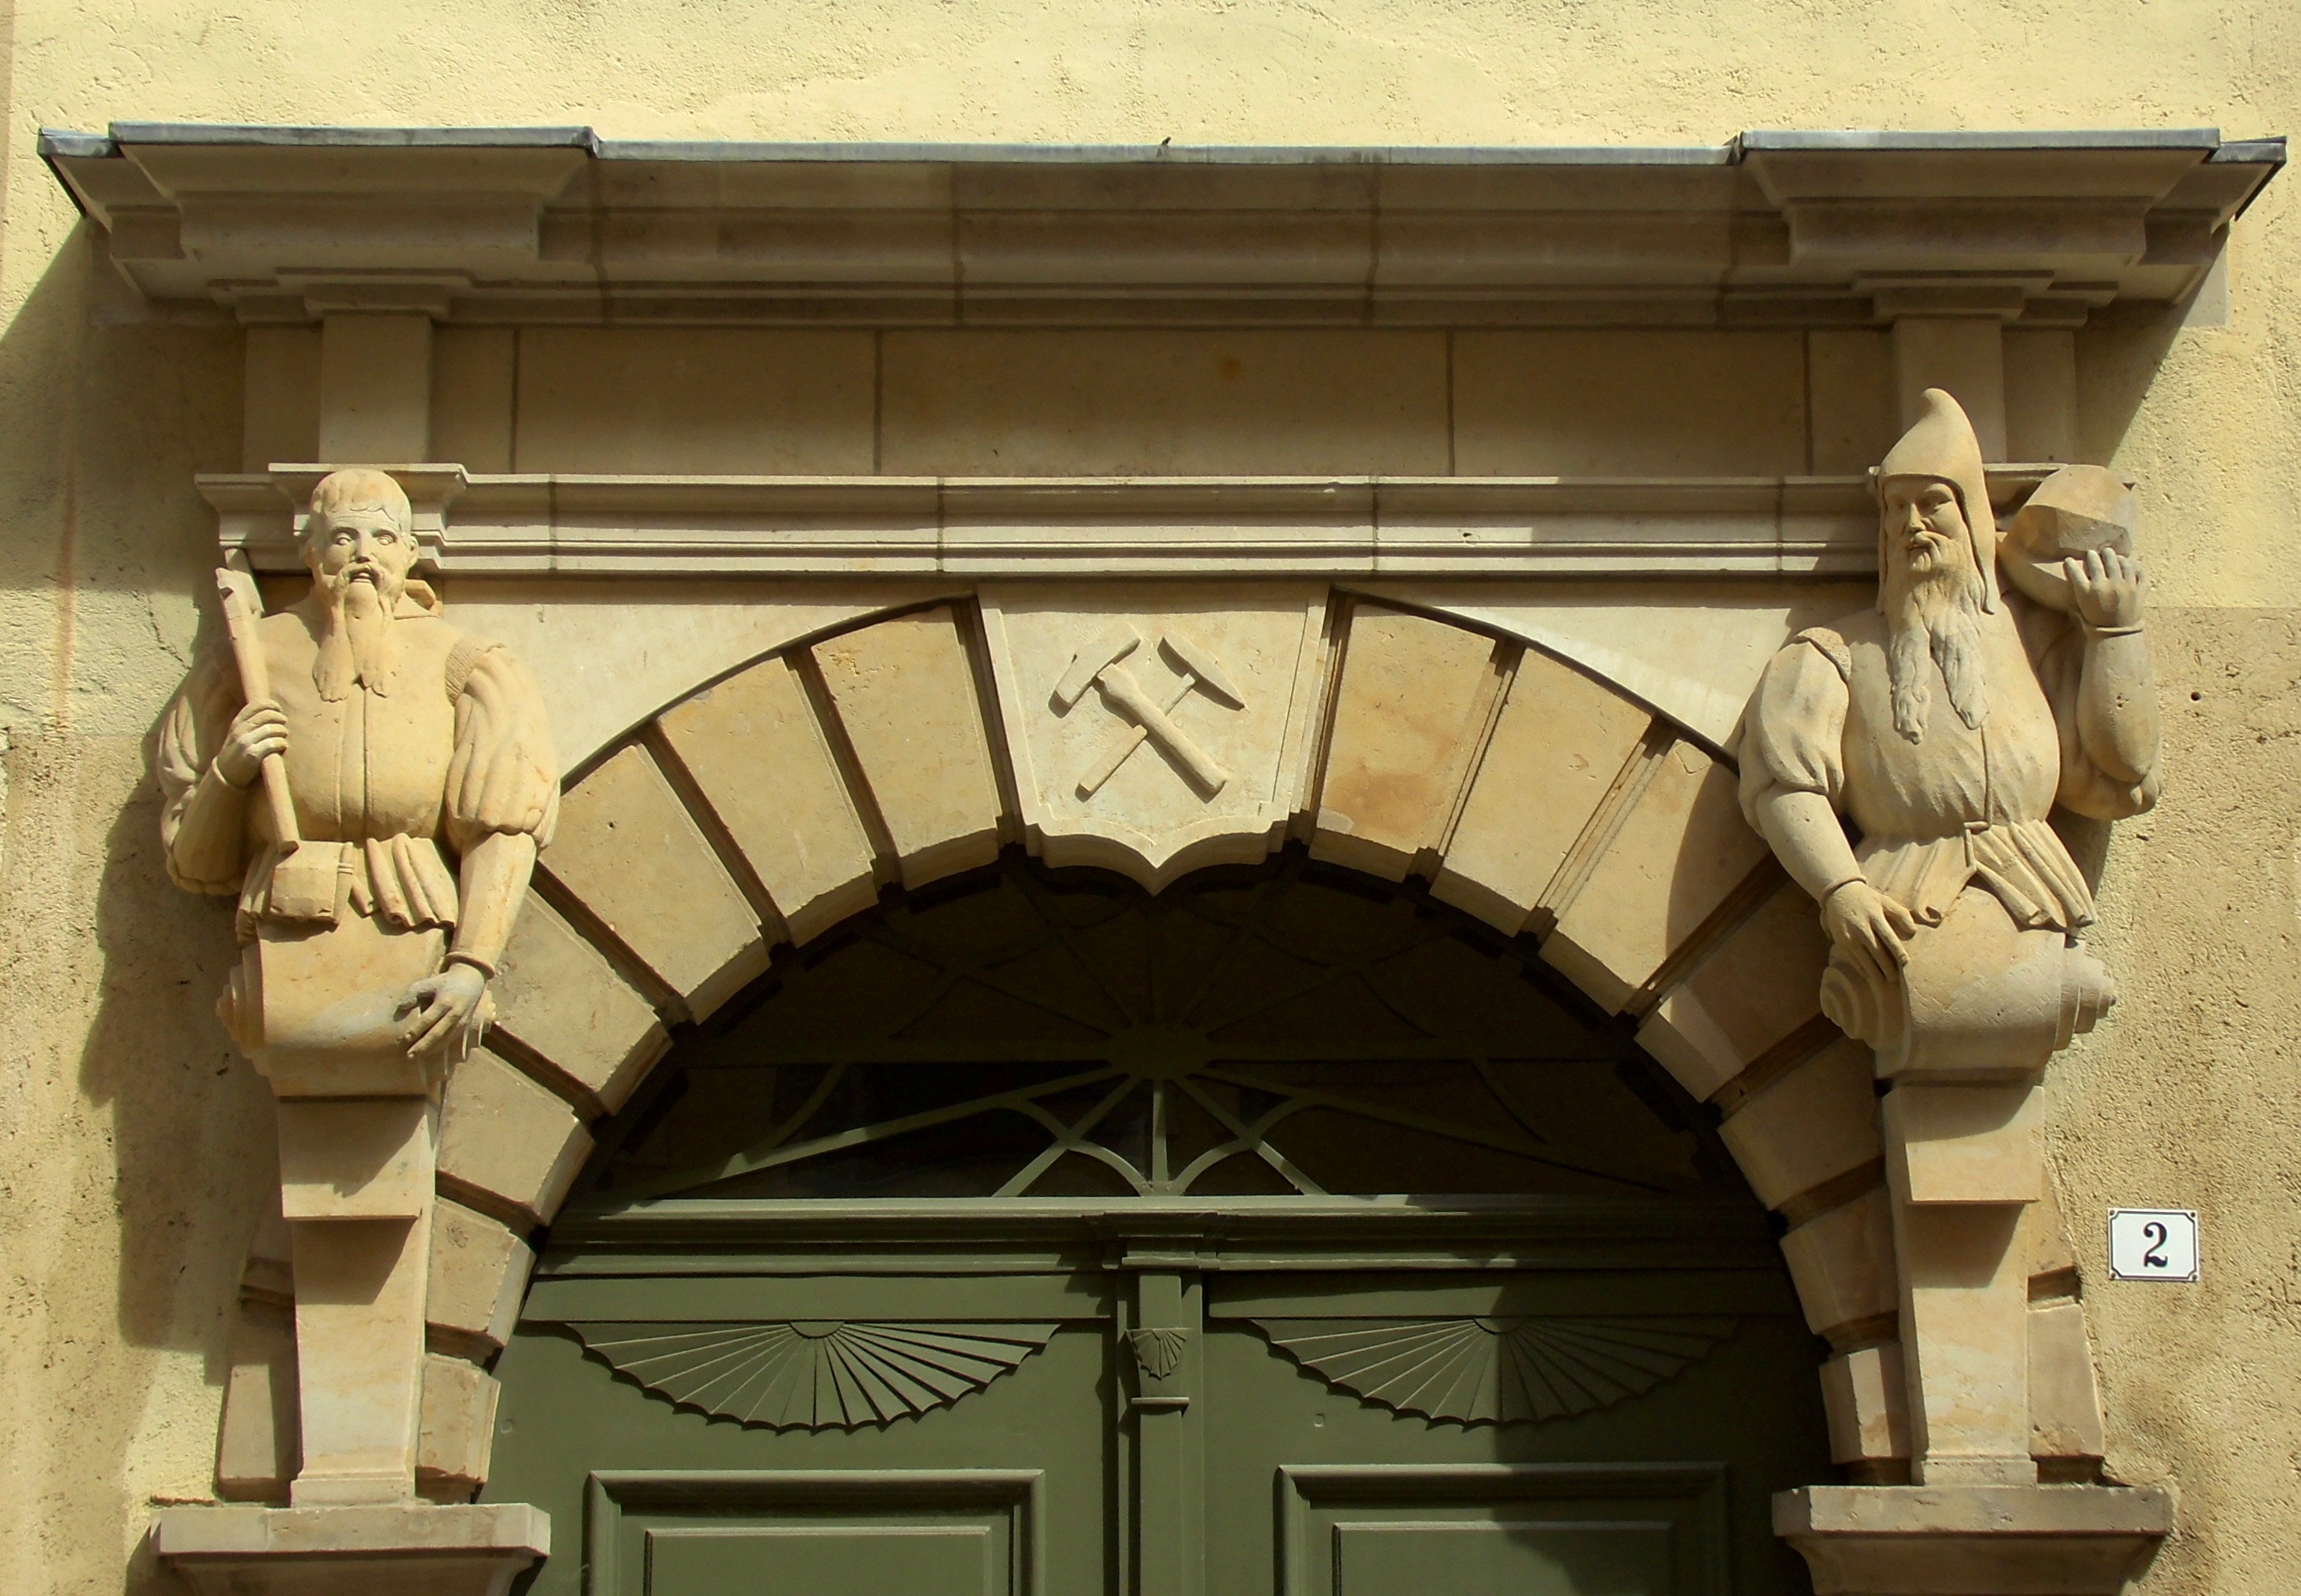
architecture, wood, window, home, arch, facade, jewellery, sculpture, art, figure, stairs, restored, input, historically, saxony, freiberg, worth a visit, mountain town, ancient history, baluster